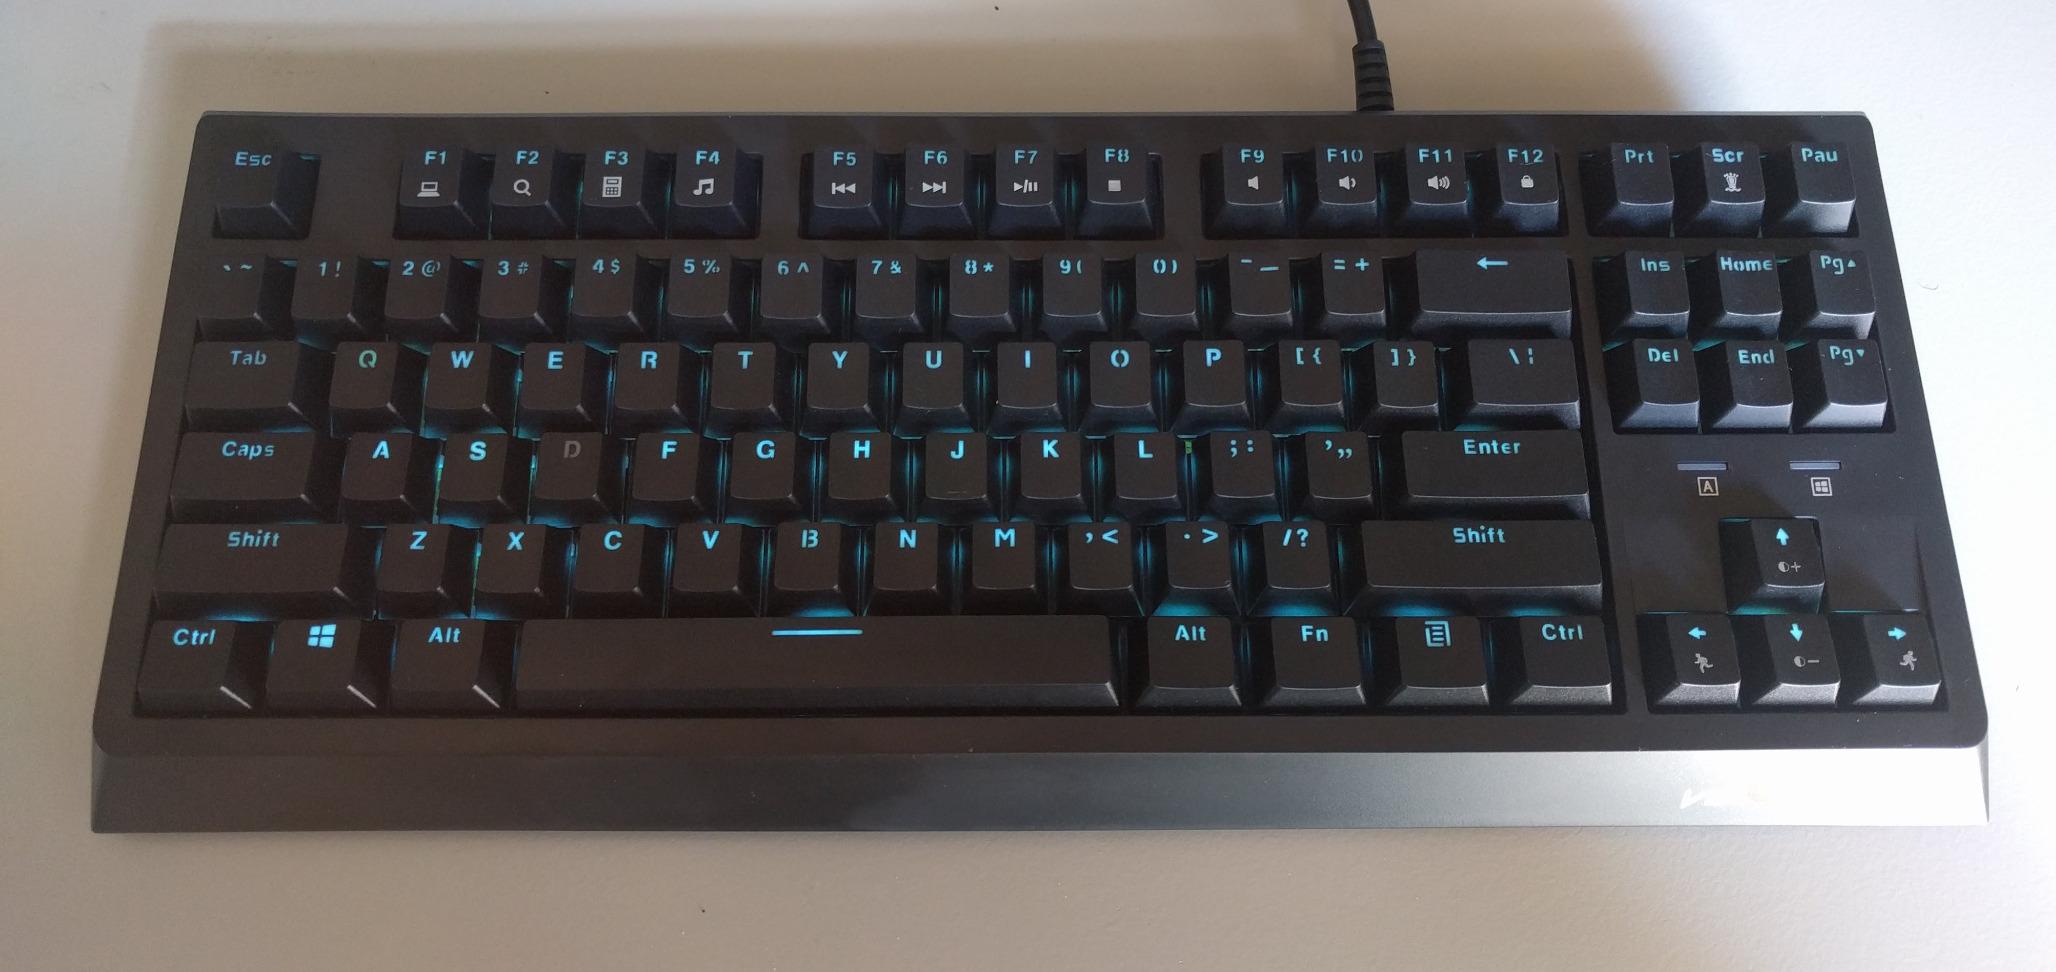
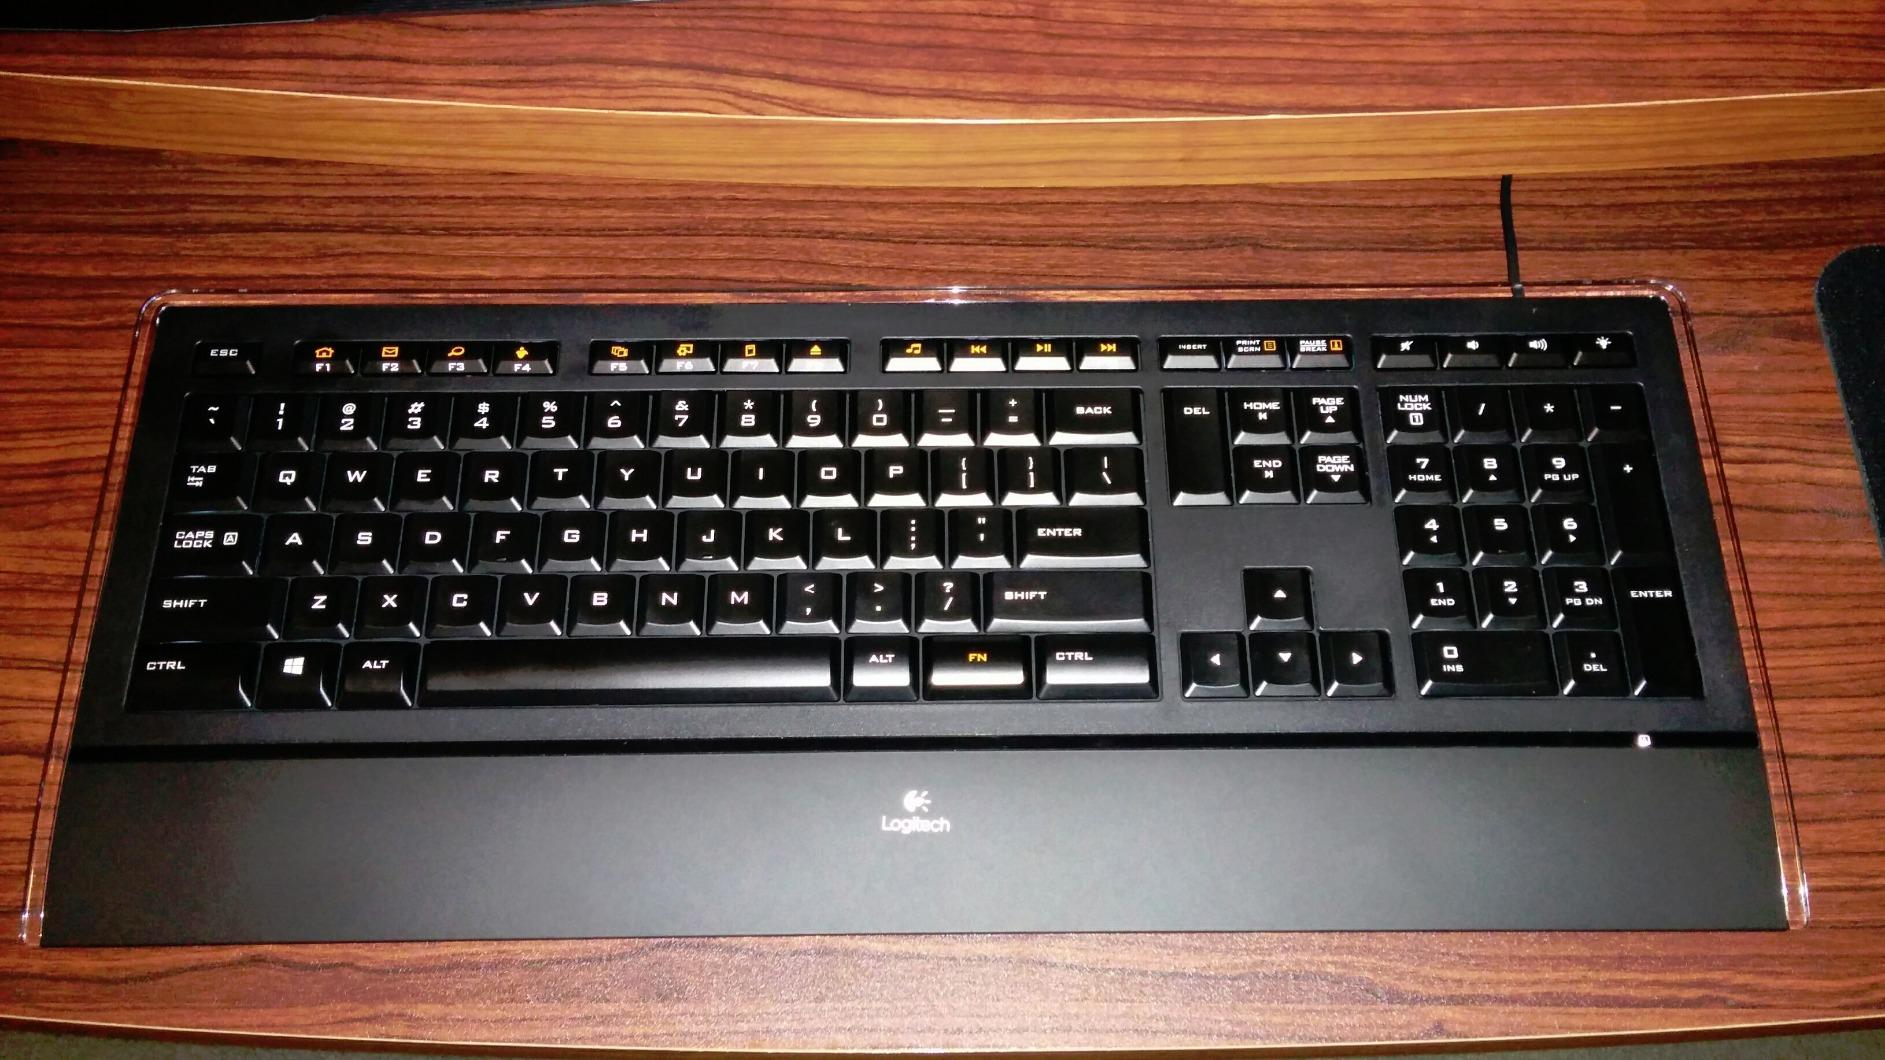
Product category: keyboard
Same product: no